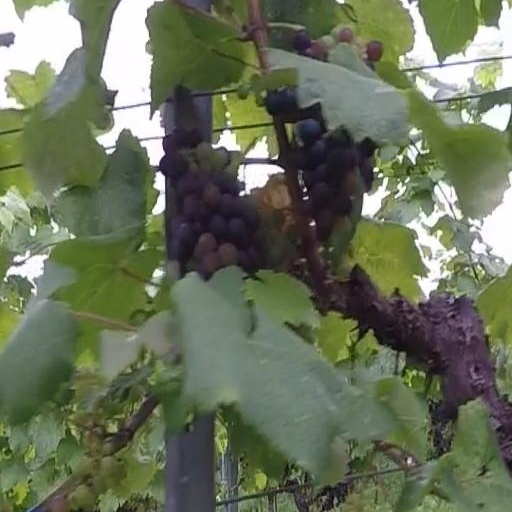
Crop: grape